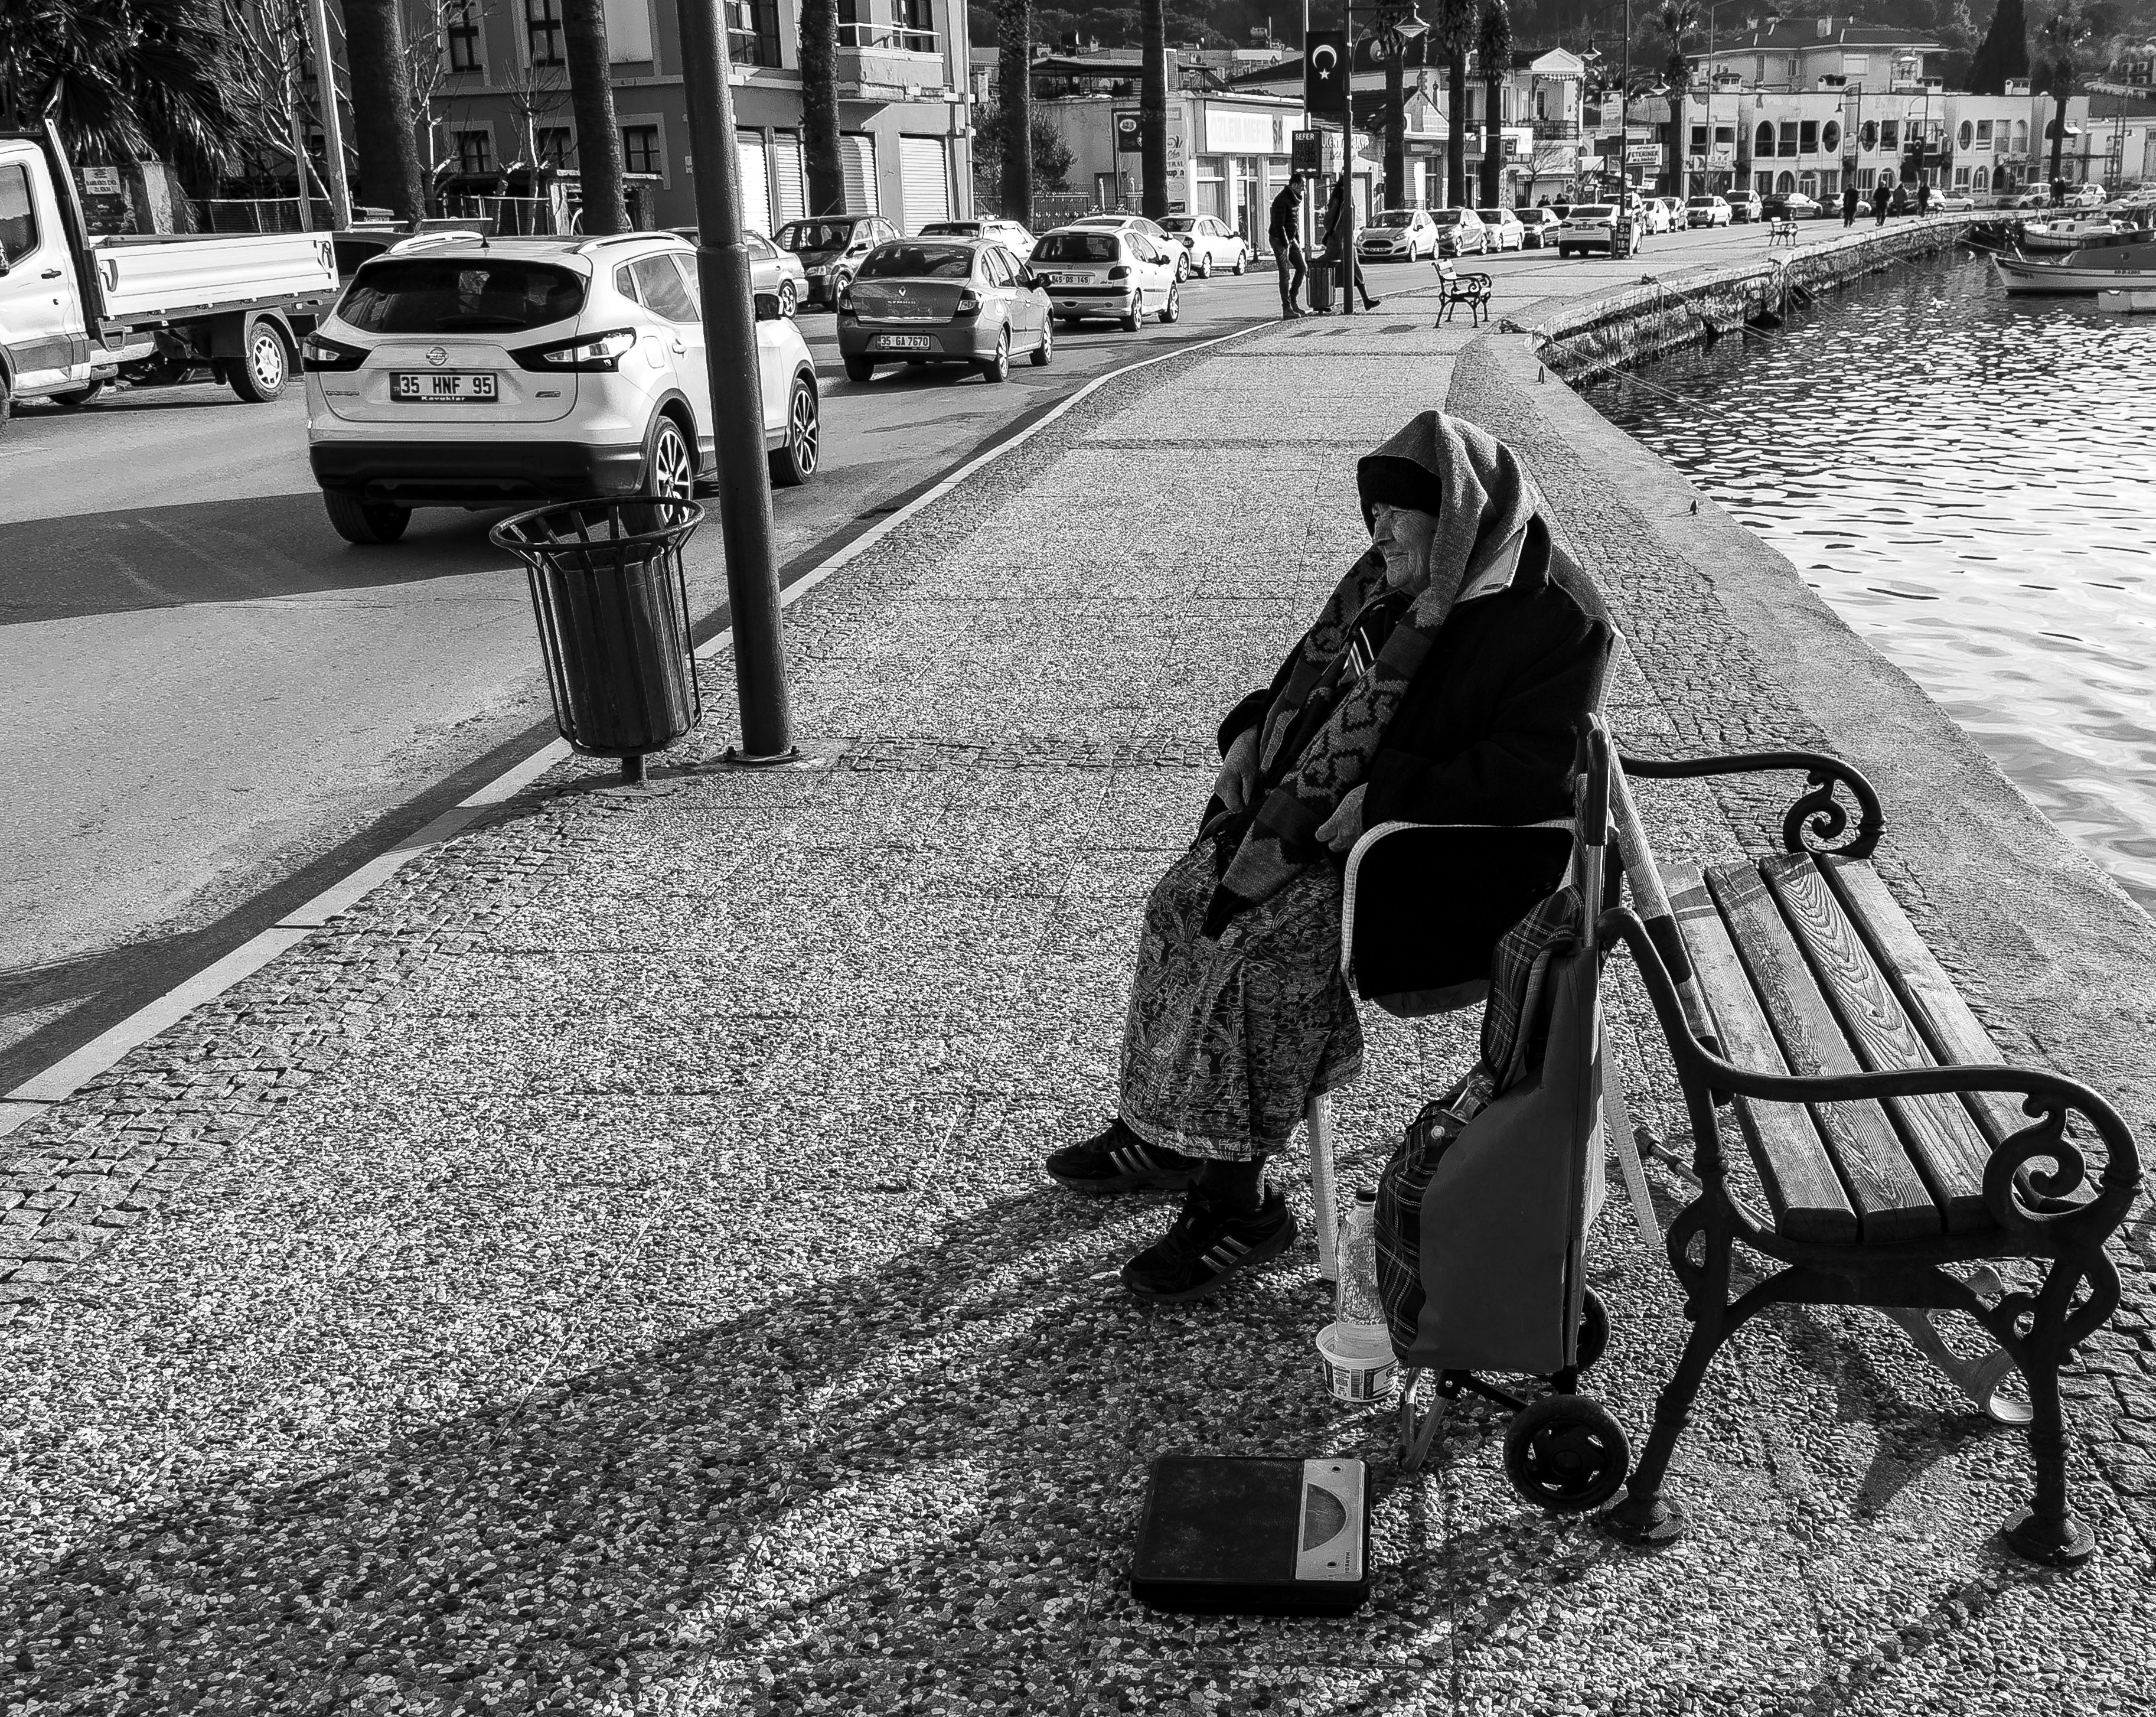
black and white, road, white, street, photography, sidewalk, sitting, black, monochrome, infrastructure, photograph, monochrome photography, women's, human positions, weigher